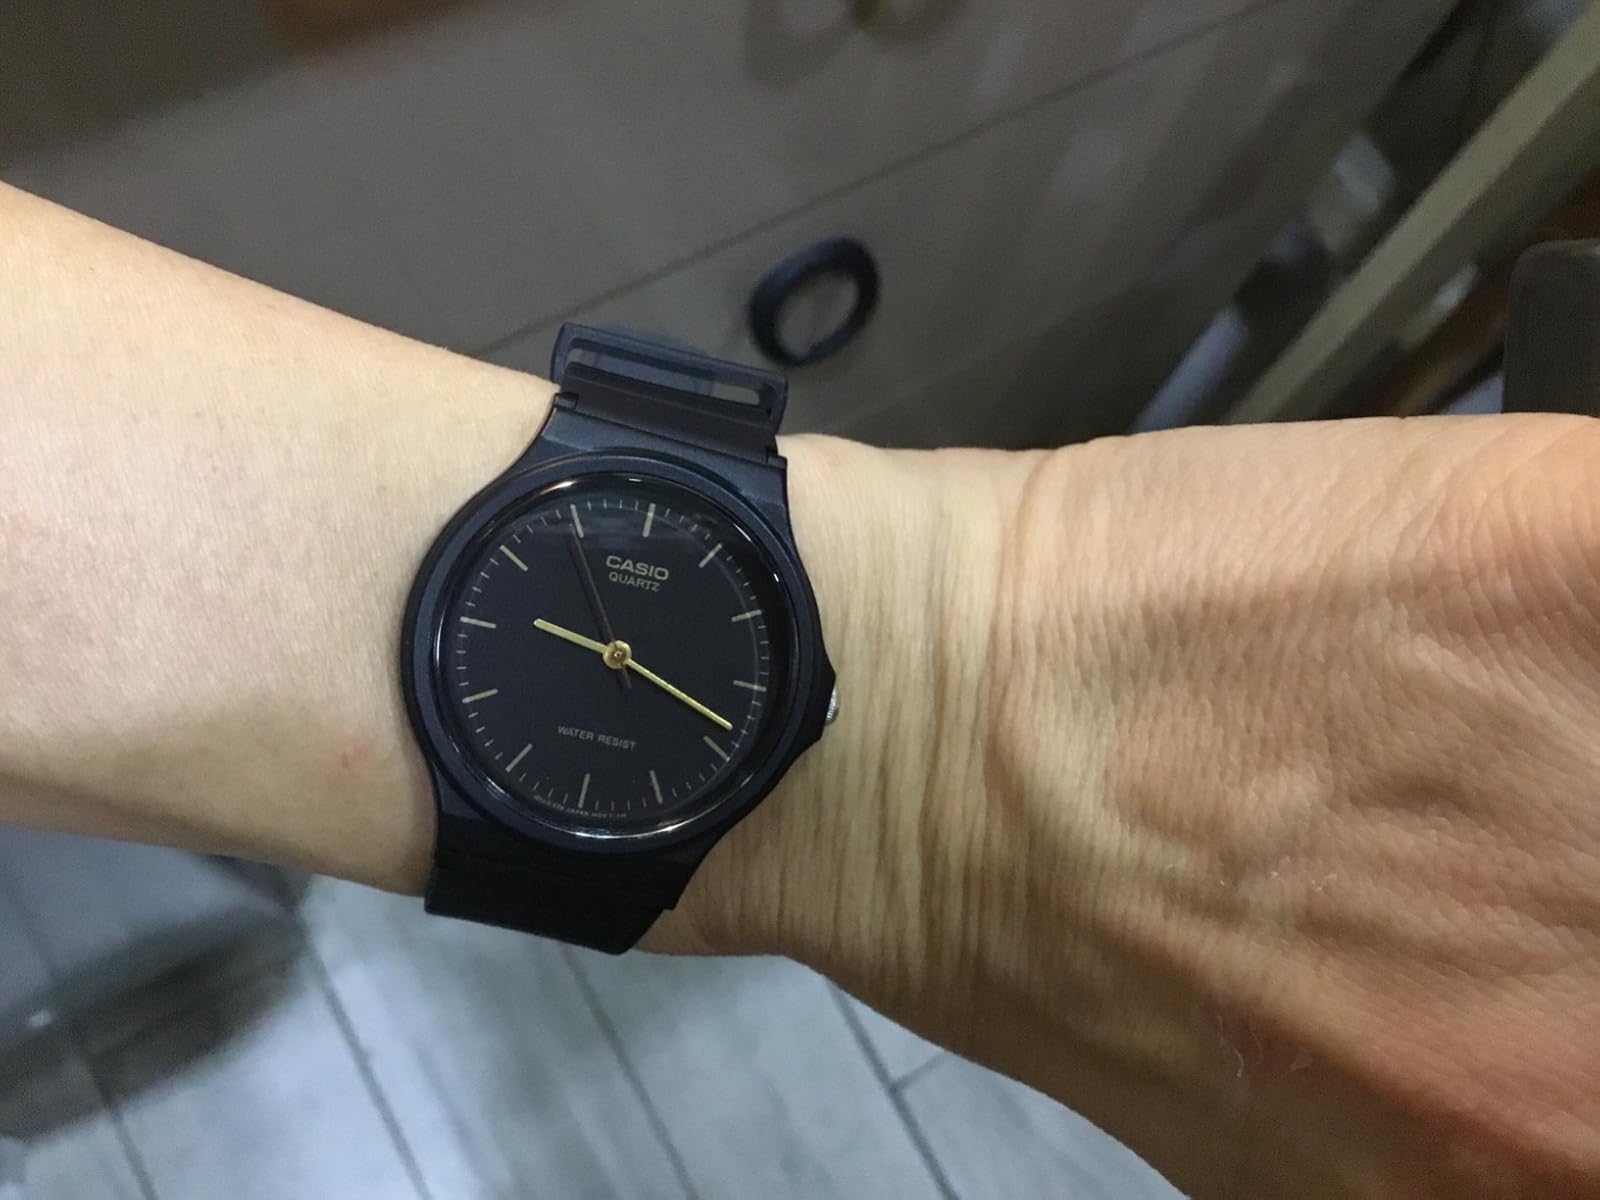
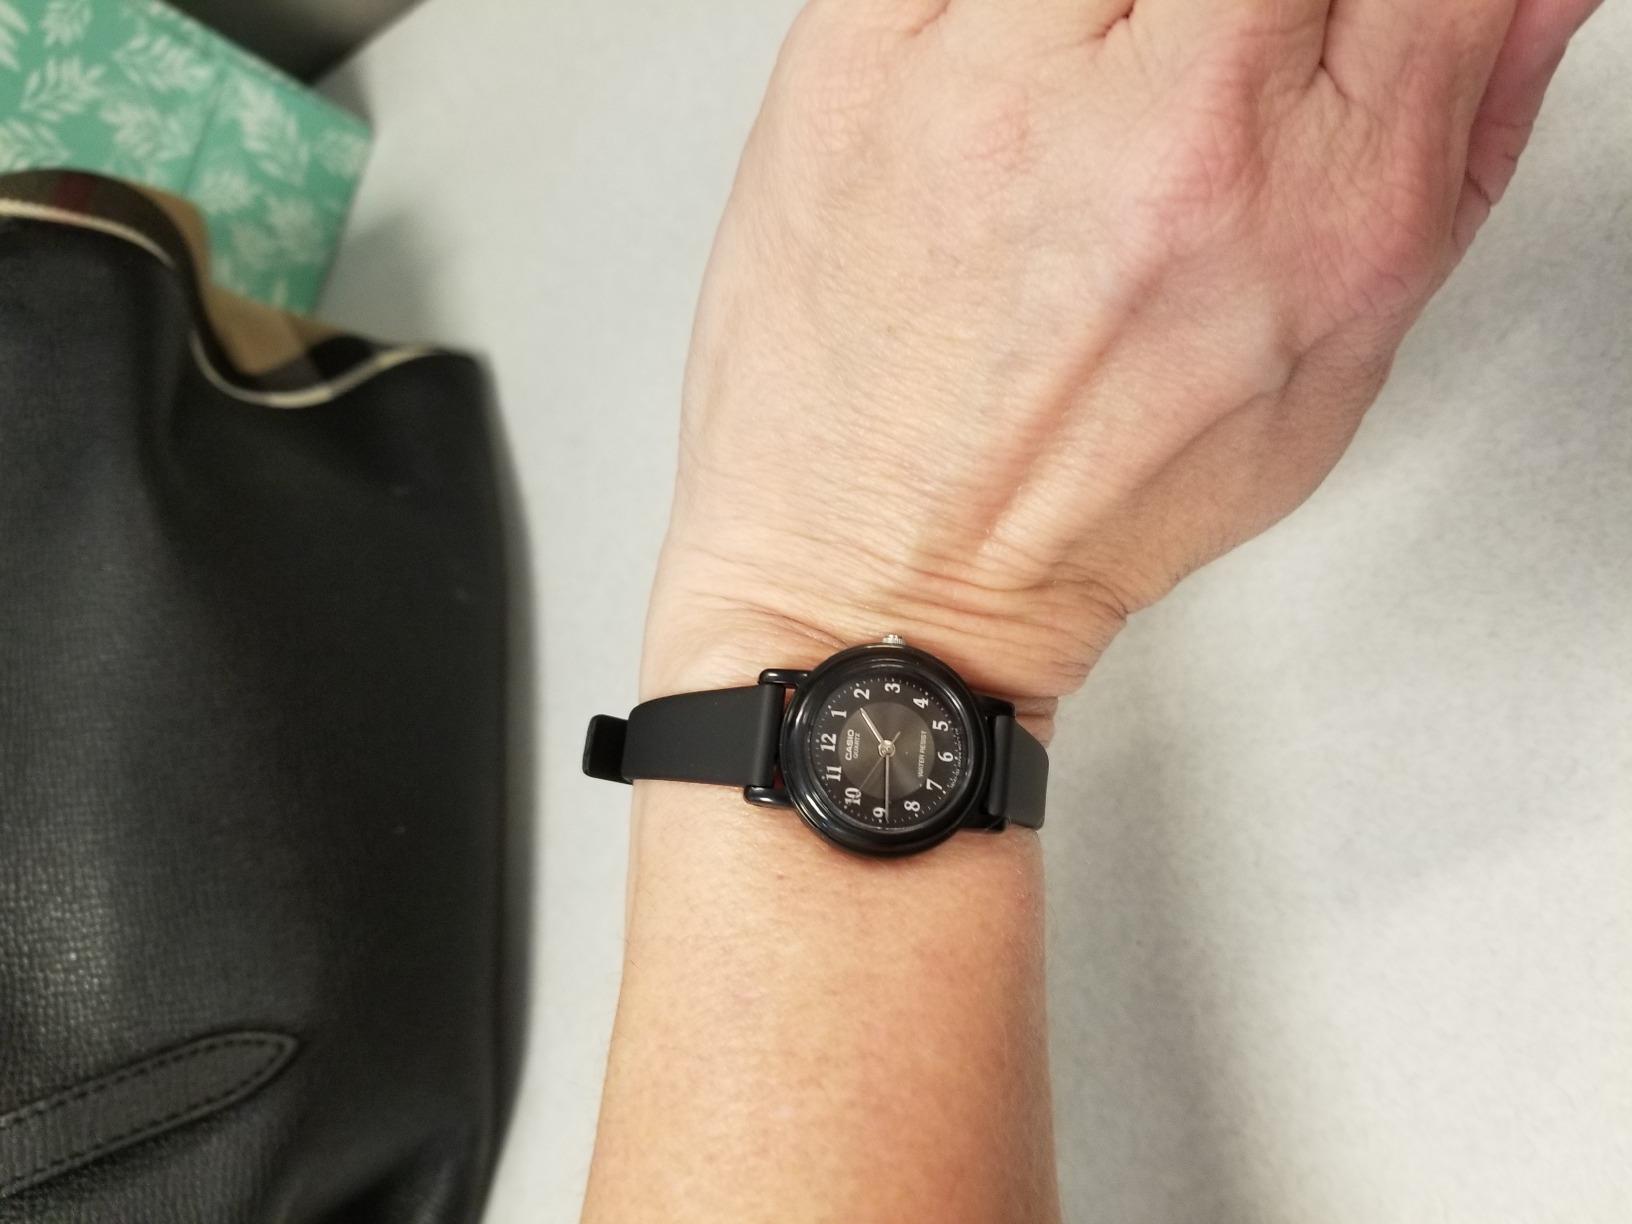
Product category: accessories_watch
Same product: no